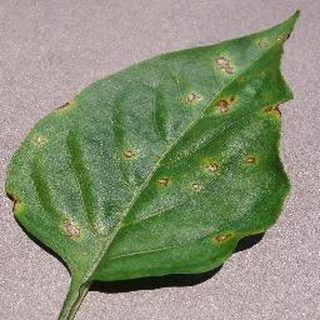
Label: bell_pepper_bacterial_spot